History of Stanford University

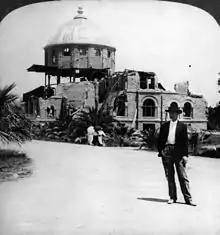
The ruins of the unfinished Stanford Library after the 1906 San Francisco earthquake

When Leland Stanford died in 1893, the continued existence of the university was in jeopardy. A $15 million government lawsuit against Stanford's estate, combined with the Panic of 1893, made it extremely difficult to meet expenses. Most of the board of trustees advised that the university be closed temporarily until finances could be sorted out. However, Jane Stanford insisted that the university remain in operation. When the lawsuit was finally dropped in 1895, a university holiday was declared. Stanford alumnus George E. Crothers became a close adviser to Jane Stanford following his graduation from Stanford's law school in 1896. Working with his brother Thomas (also a Stanford graduate and a lawyer), Crothers identified and corrected numerous major legal defects in the terms of the university's founding grant and successfully lobbied for an amendment to the California state constitution granting Stanford an exemption from taxation on its educational property—a change which allowed Jane Stanford to donate her stock holdings to the university.